Tlalpan

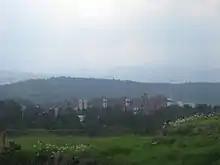
Looking towards the Villa Olimpica from Cuicuilco

Near Cuiculco there is the Villa Olímpica which was constructed in 1968, and a zone with sculptures called the Ruta de la Amistad (Friendship Route), created for the Cultural Olympics of 1968. The Villa Olímpica, along with Villa Coapa, were housing complexes for athletes during the 1968 Olympic Games, which were subsequently converted into lower class housing afterwards. The Villa Olímpica also contains sporting facilities built at the same time, which currently serve 1,500 visitors per day. In 2003, these faculties were rehabilitated by the Federaciones Mexicanas de Atletismo y de Deportes en Silla de Ruedas and the borough. Some of these include the Olympic track and the indoor gymnasium.